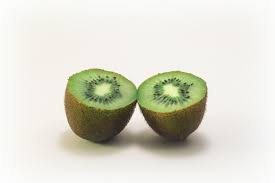
Label: Kiwi